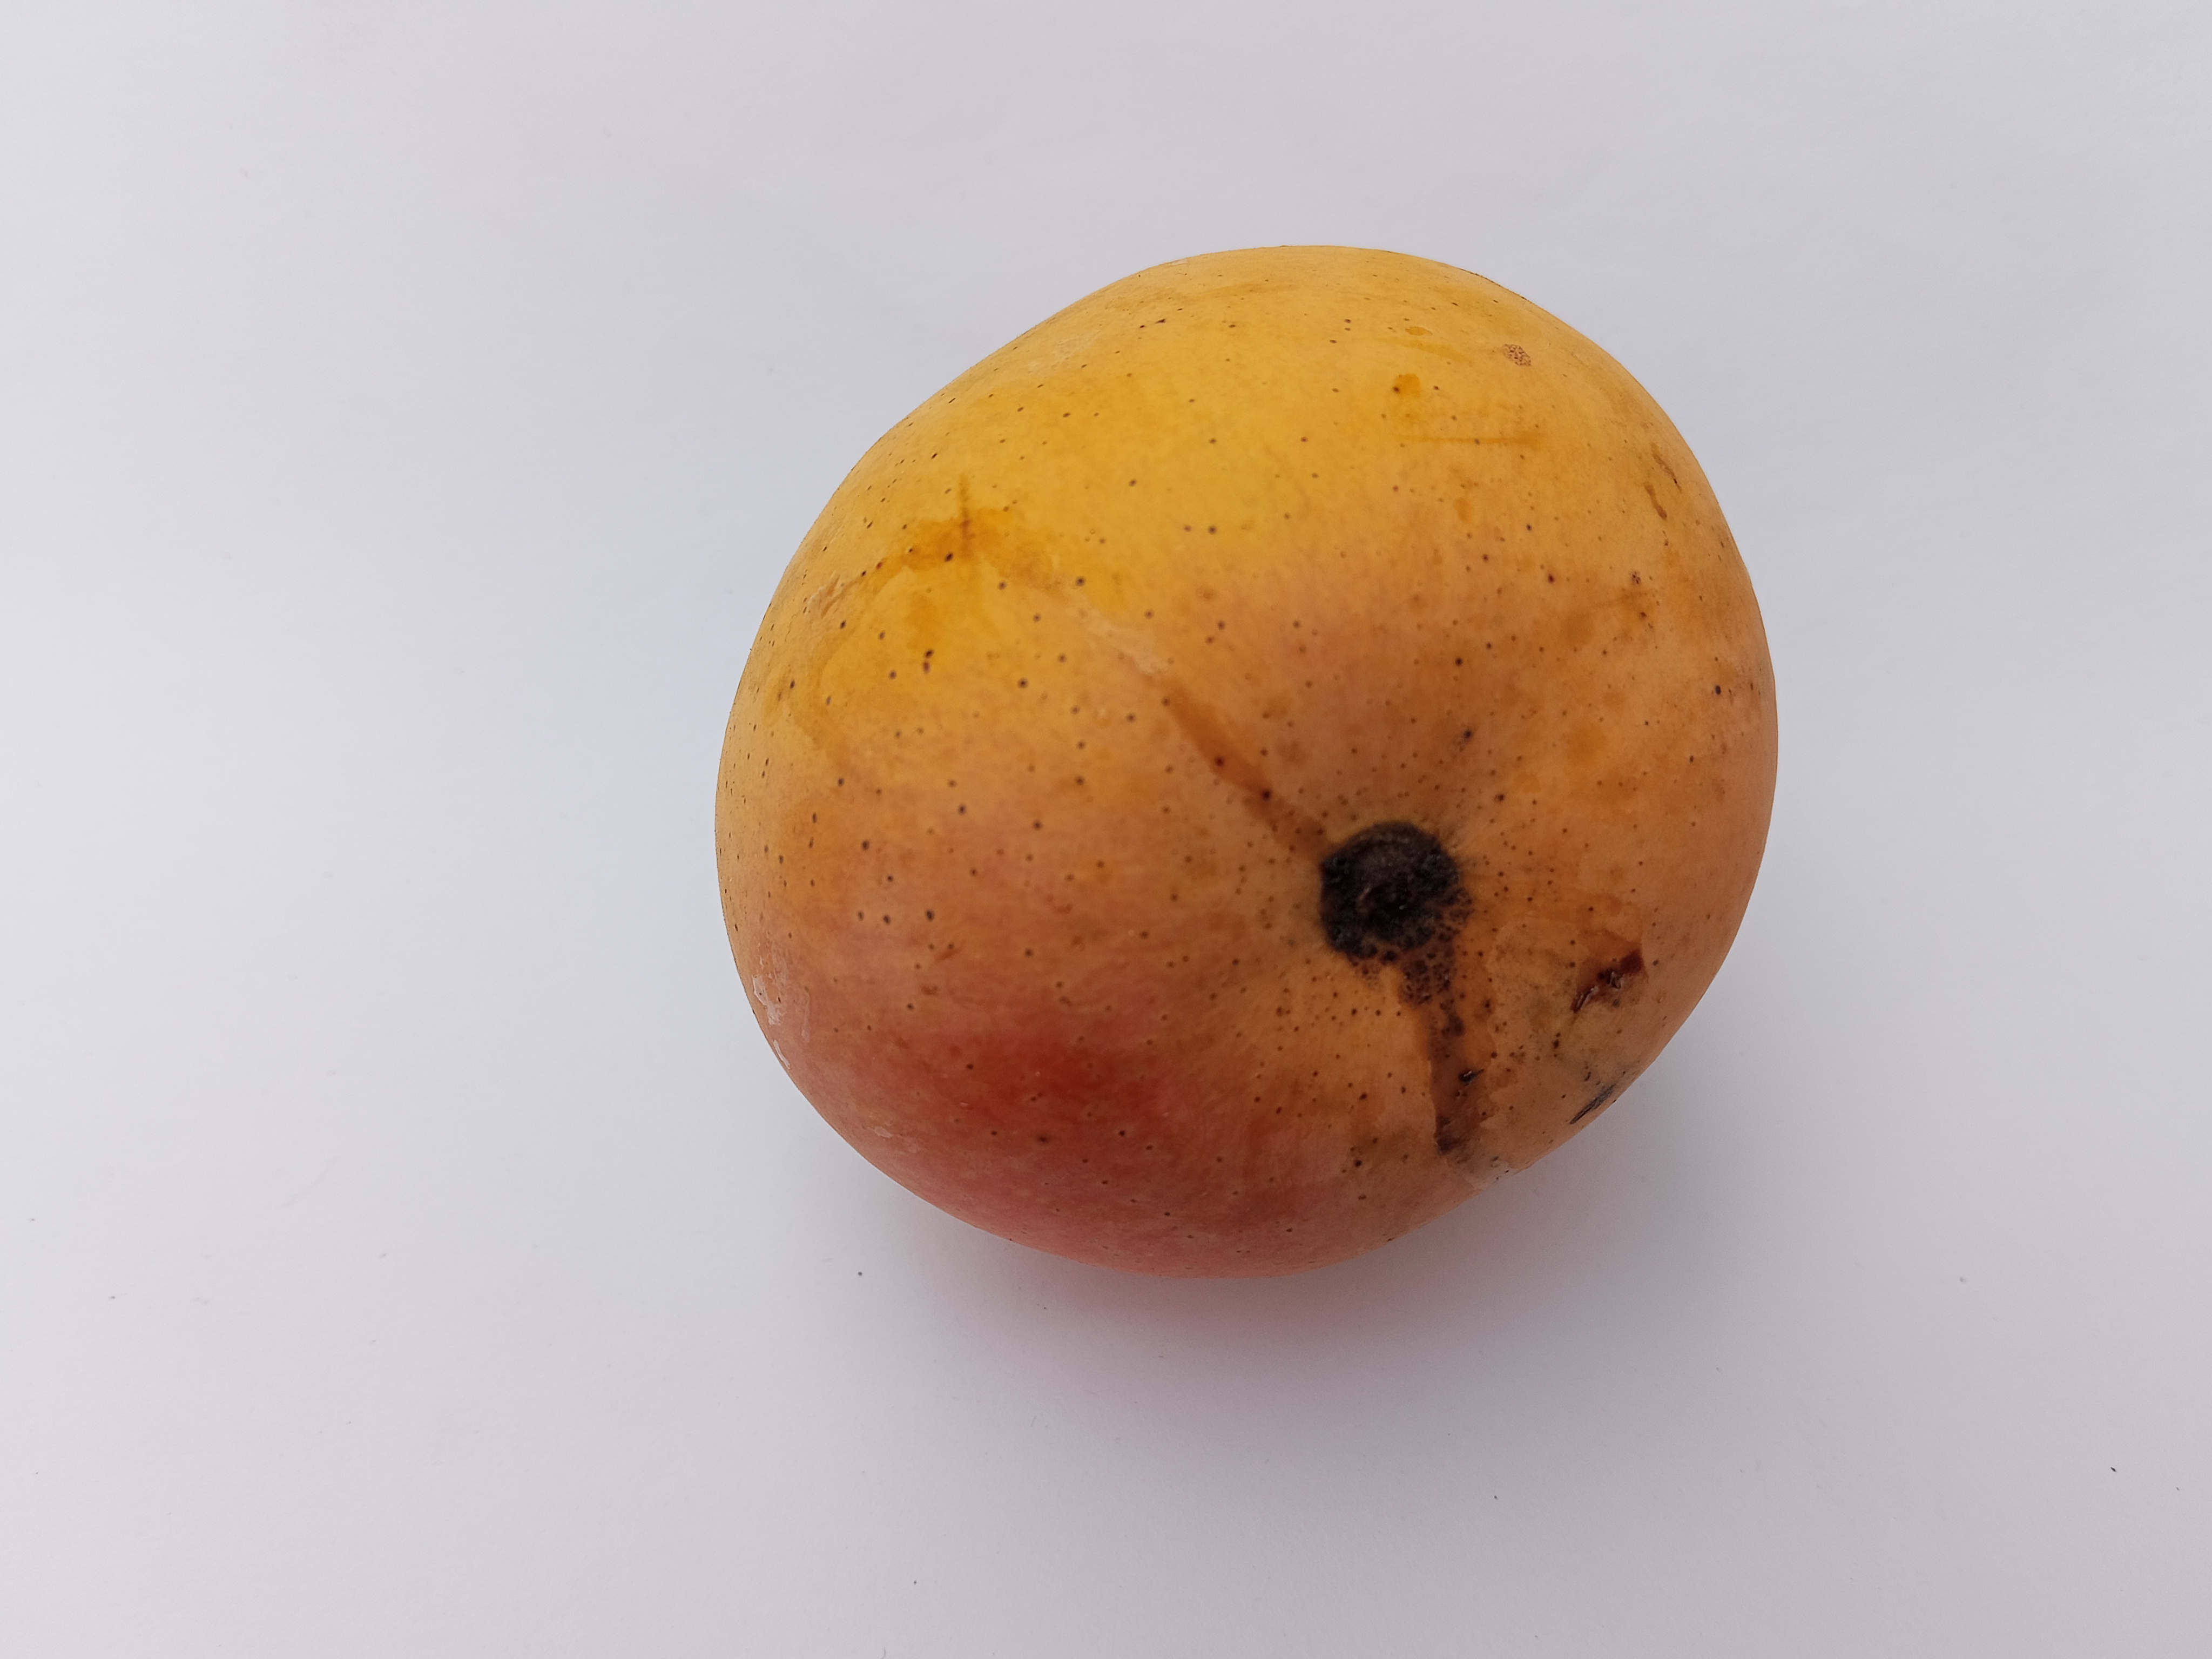
Mango variety: Sundari